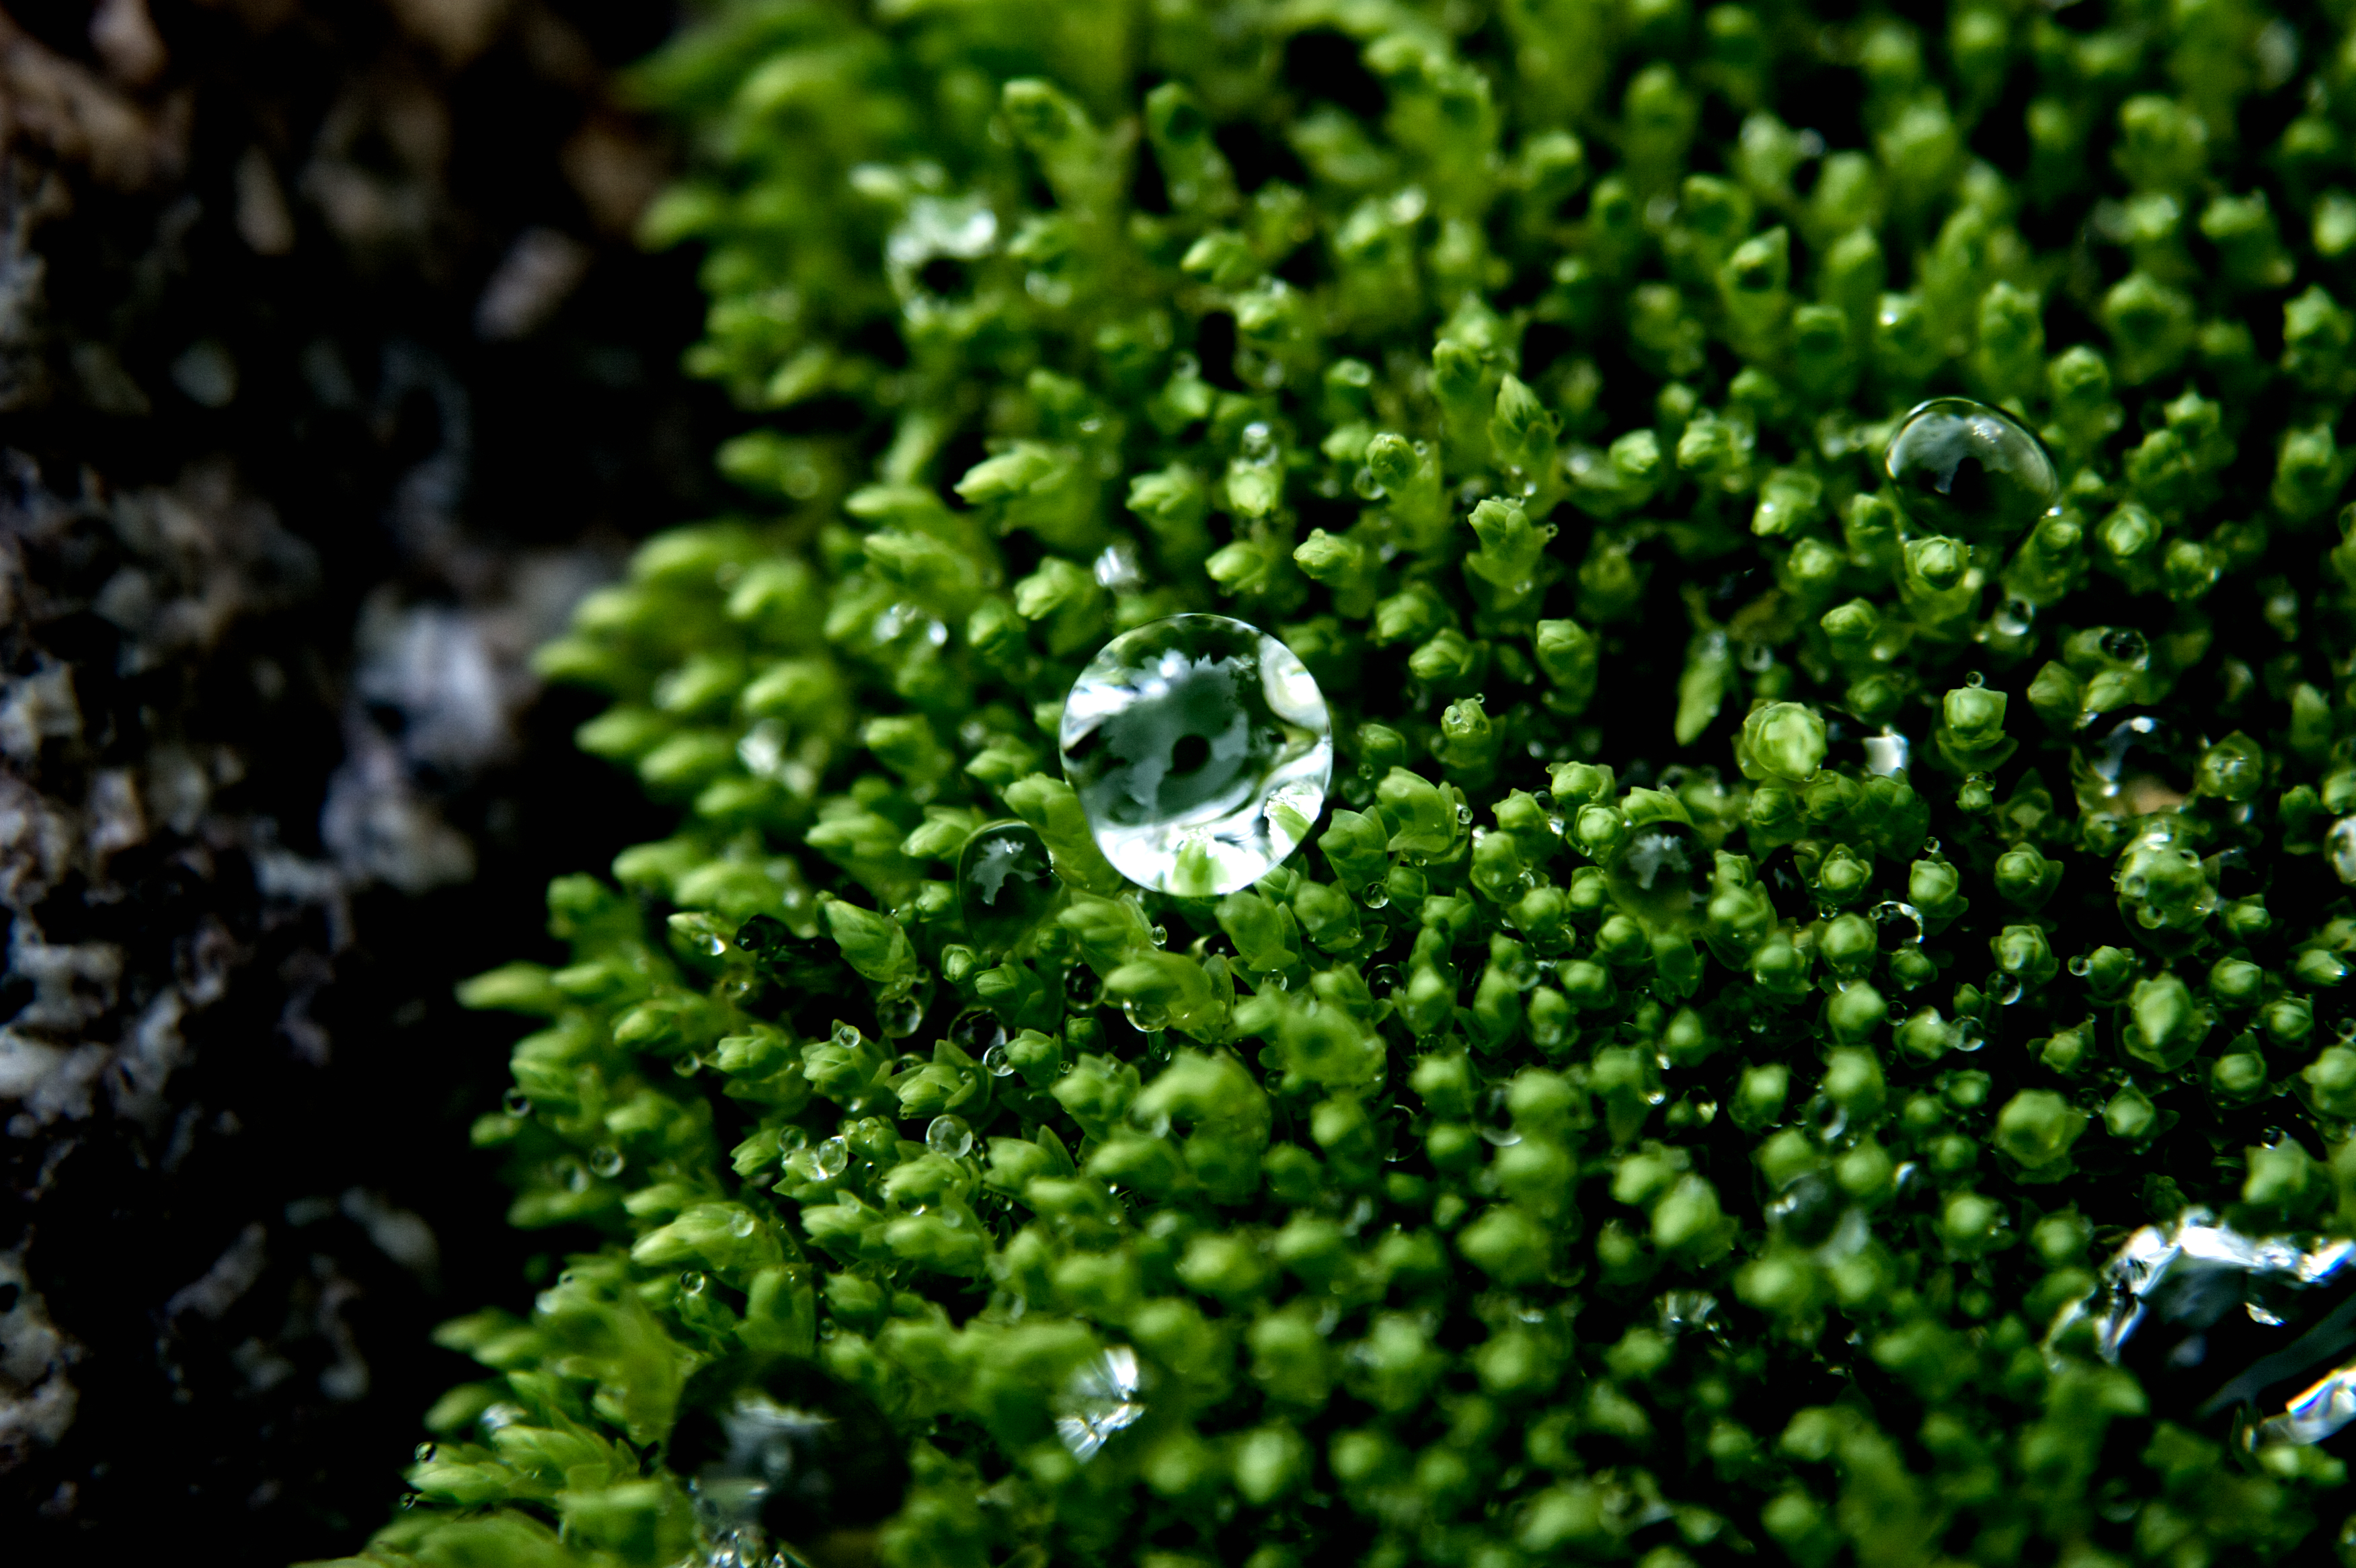
tree, water, grass, branch, mountain, plant, leaf, flower, moss, green, produce, botany, bead, flora, colorado, droplets, mountains, shrub, vista, mine, beads, buena, macro photography, flowering plant, land plant